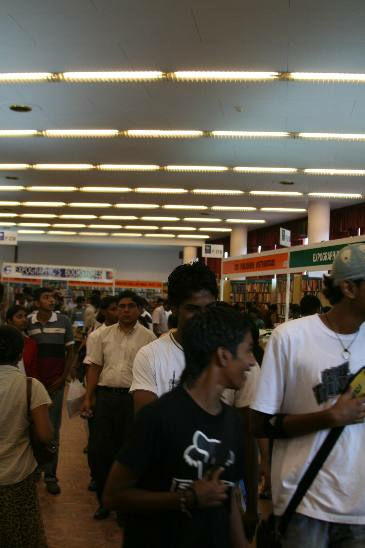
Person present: Yes